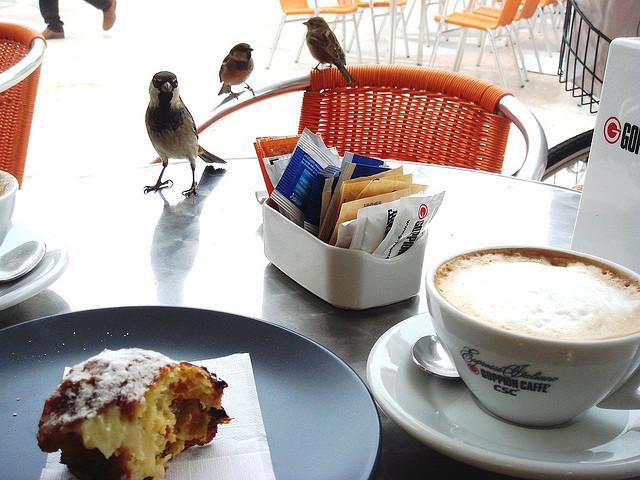
user: Given an image and a question. Answer the question in a short answer. Question: What mainstream food chain is known for that drink? Short Answer:
assistant: starbucks